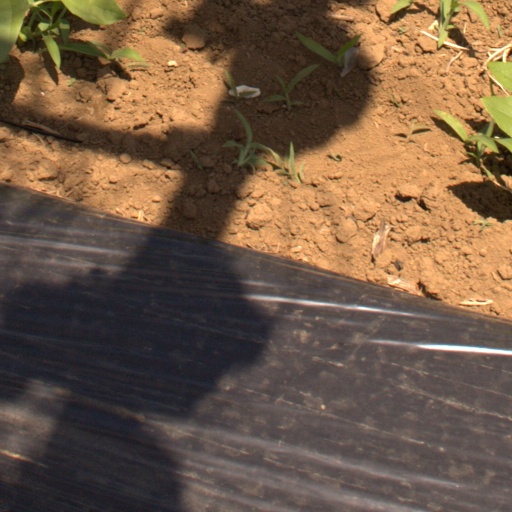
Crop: Jerusalem artichoke